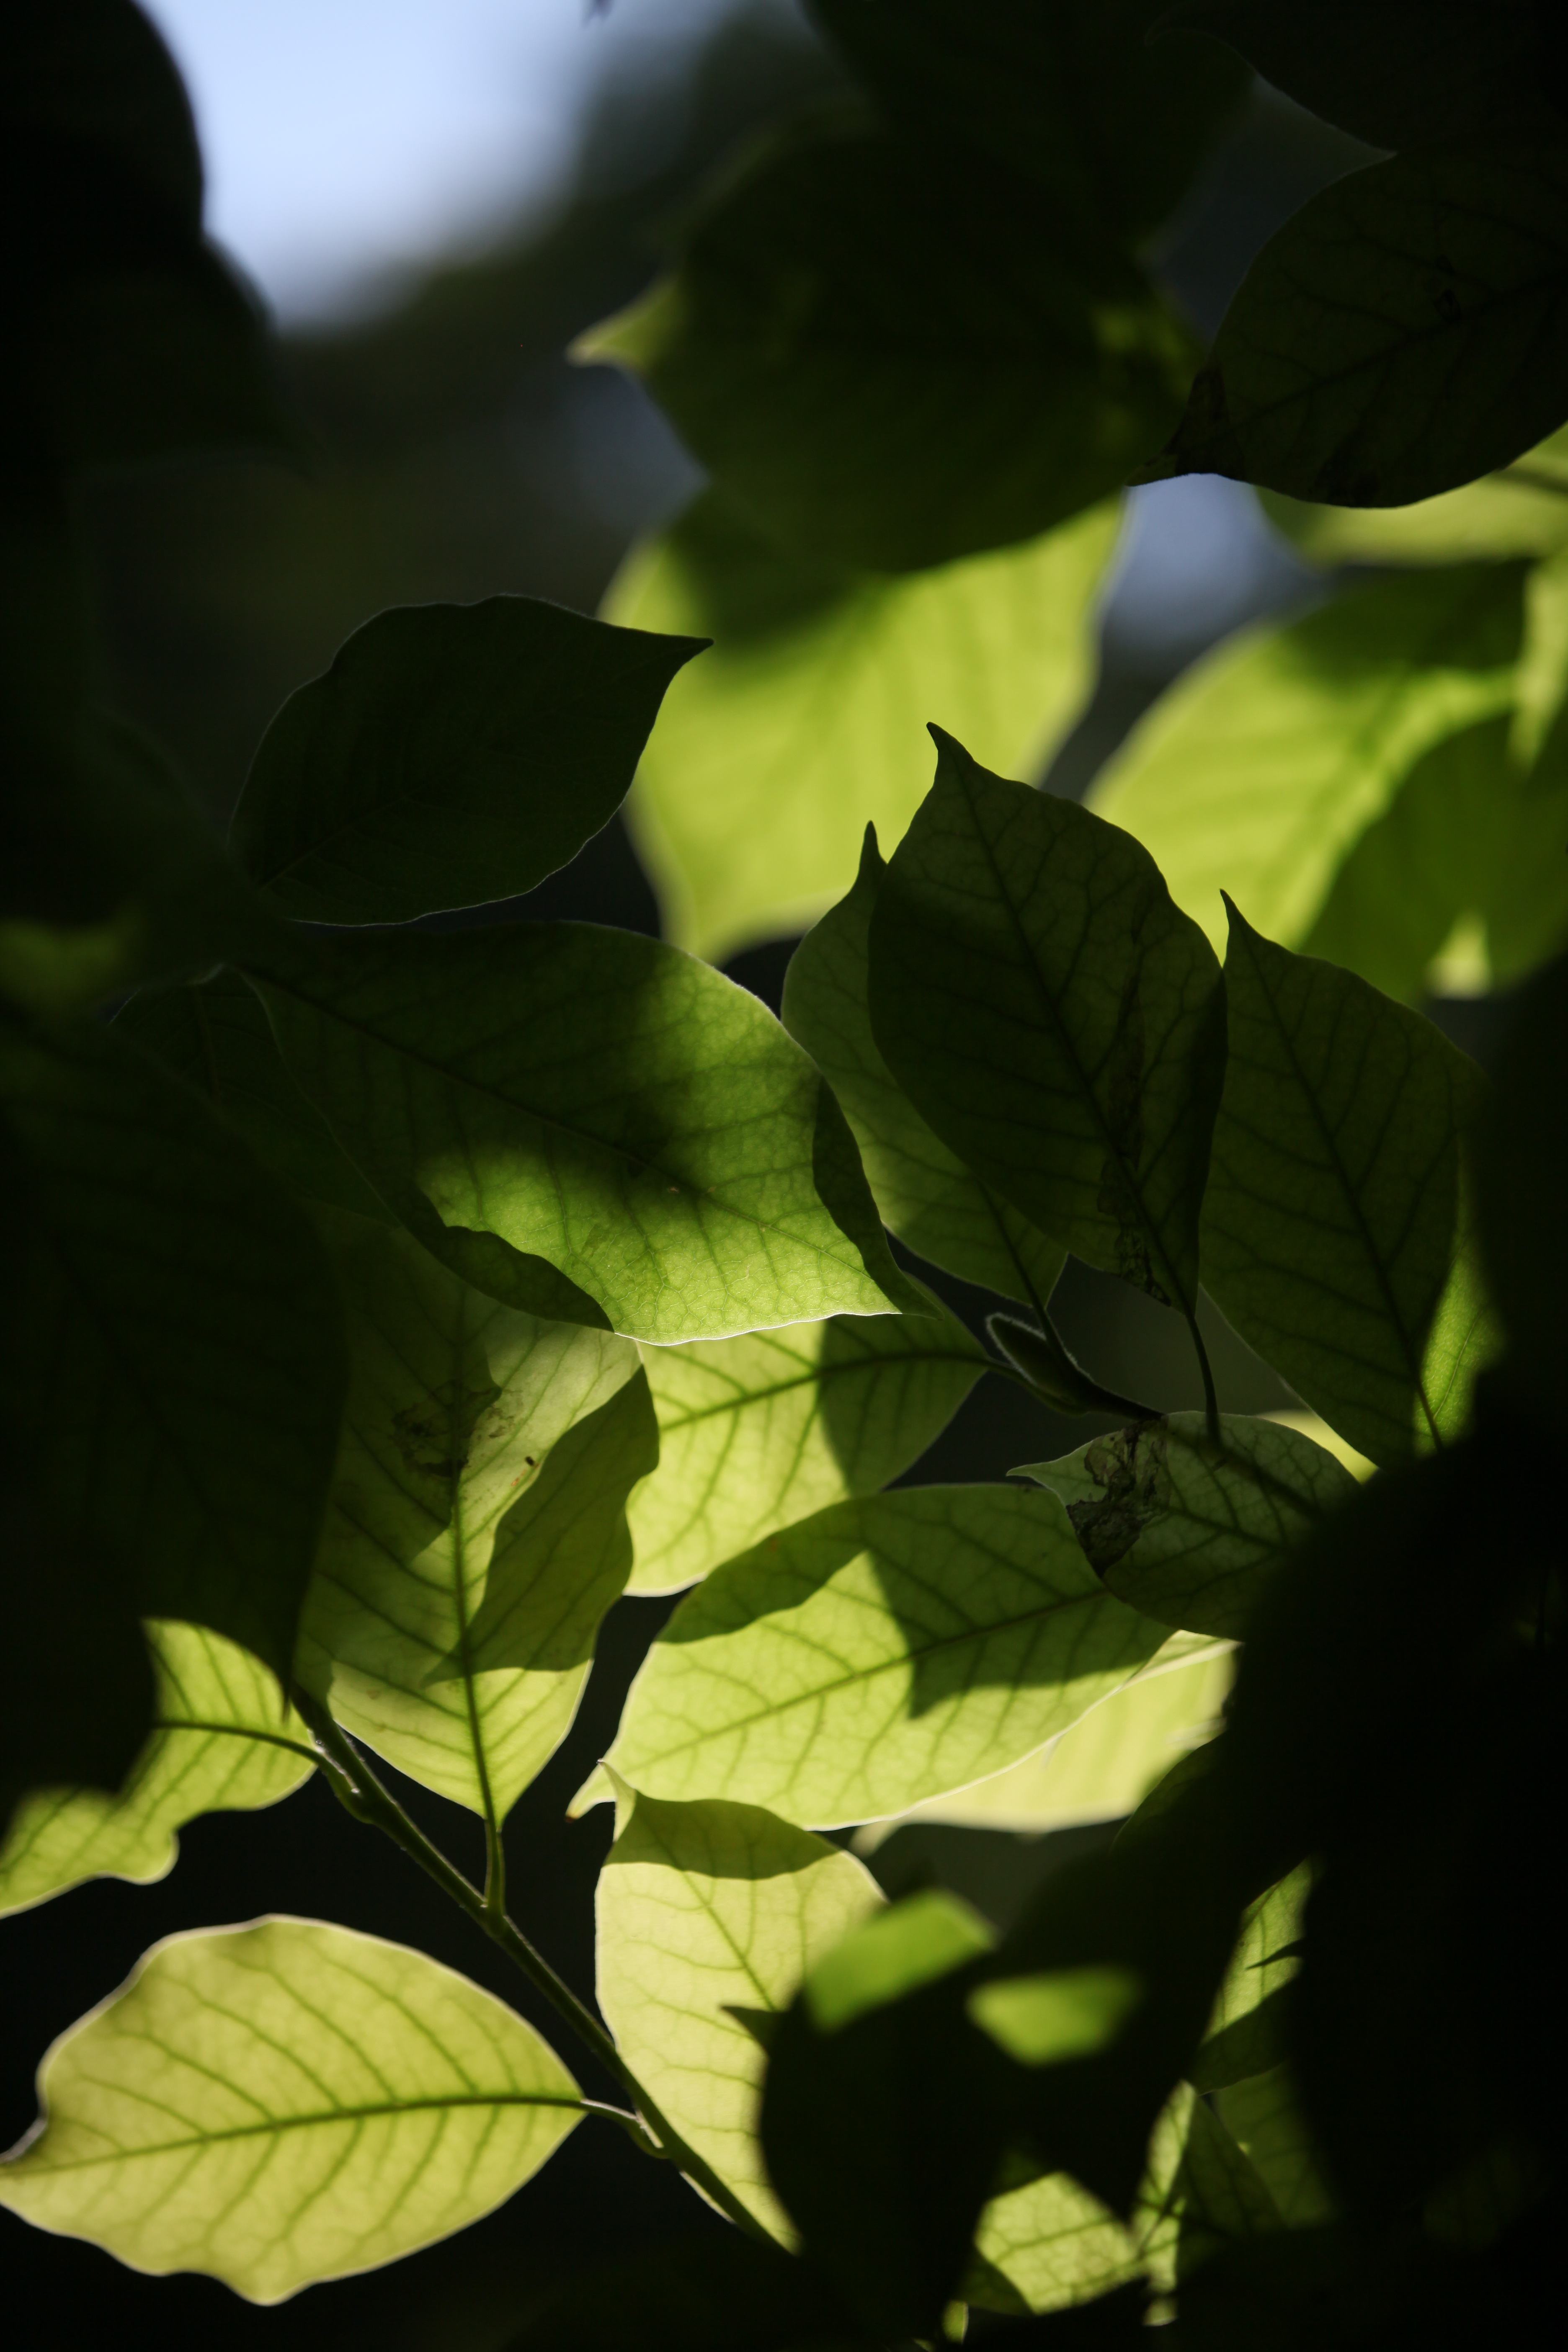
tree, nature, branch, light, plant, sunlight, leaf, flower, petal, foliage, green, autumn, botany, flora, transparency, against the light, plant stem, woody plant